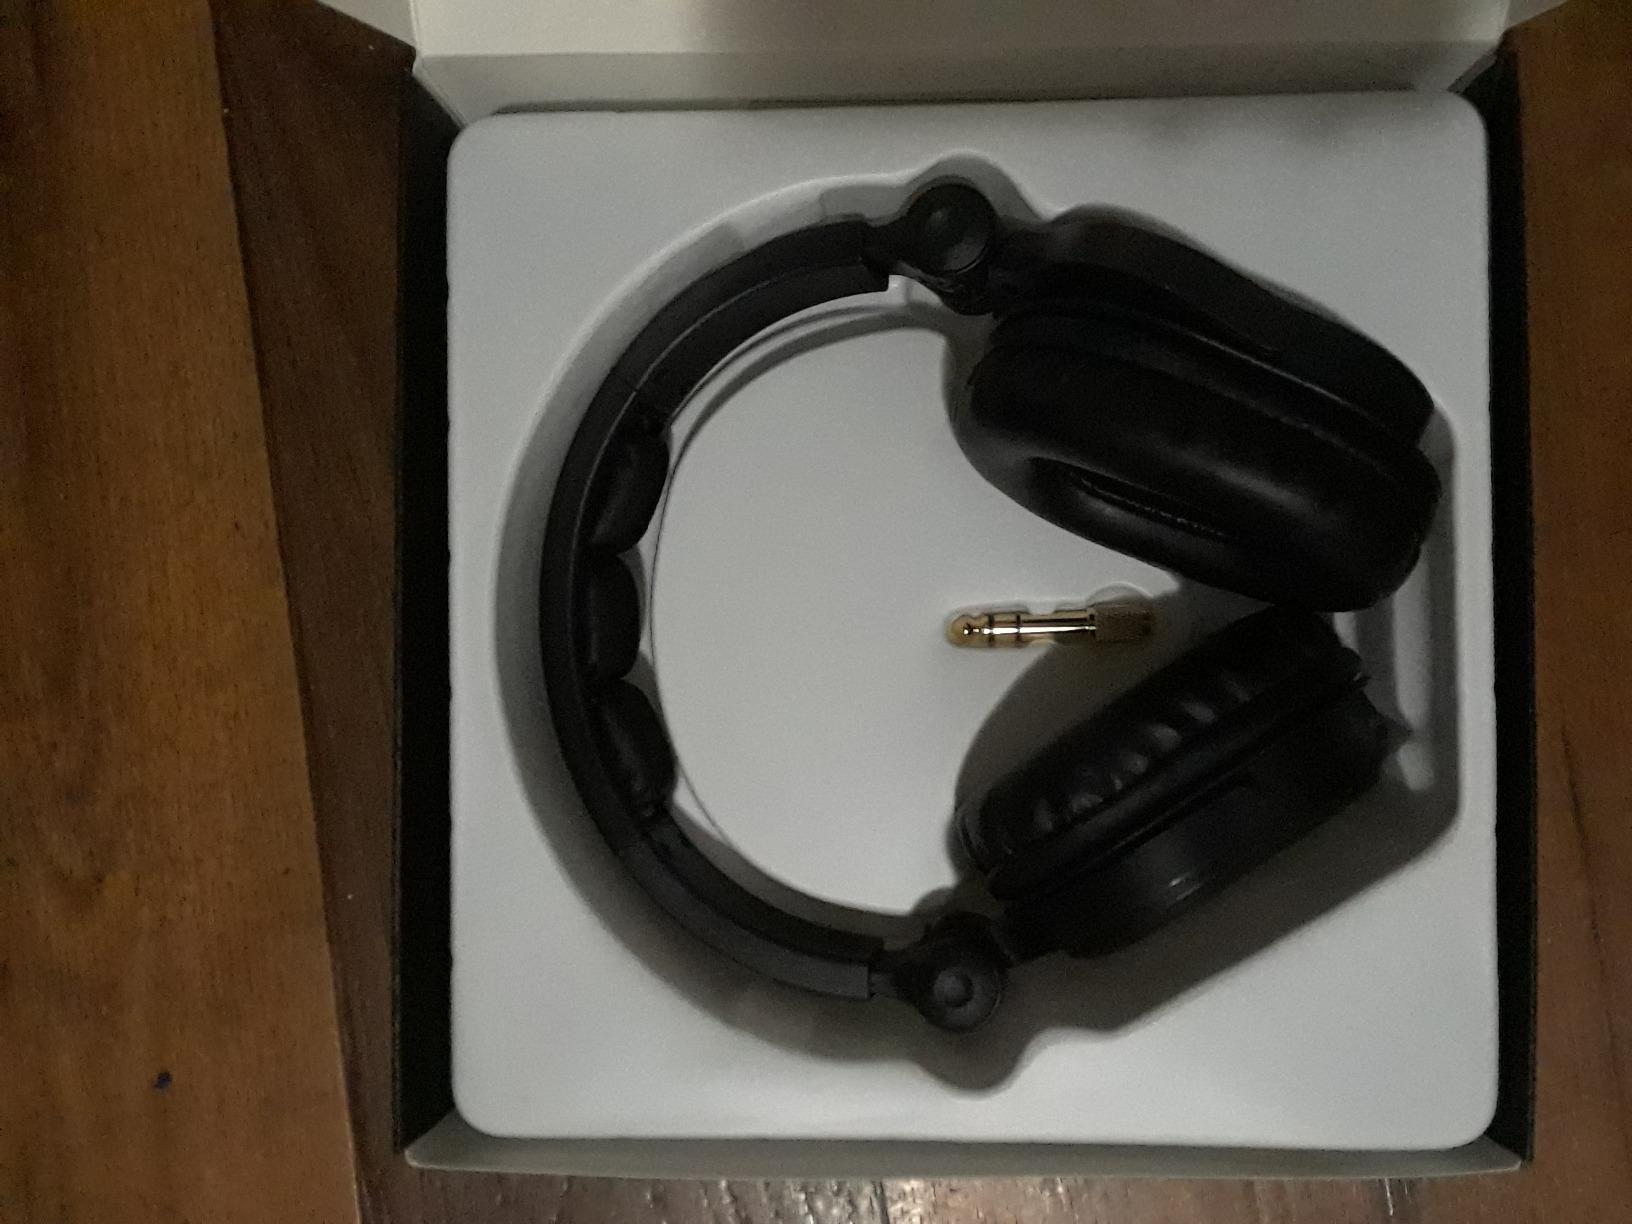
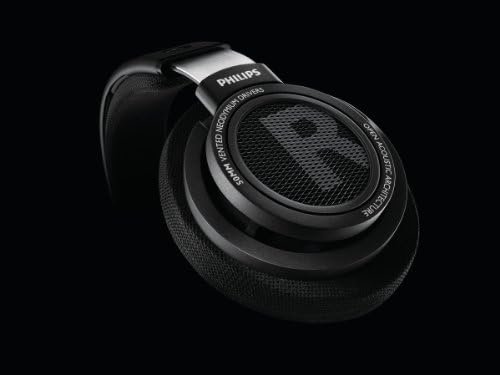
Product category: headphones
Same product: no